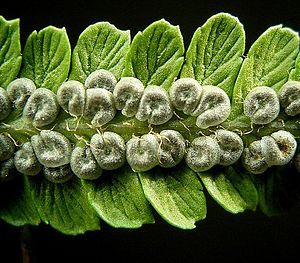
Les sores sont les « fructifications » des fougères et champignons. Ce sont des amas de sporanges ou de sporocystes, structures produisant des spores.
Un sporange est une structure végétale qui produit et qui contient des spores. Le sporange est porté par le sporophyte.